Seabee Museum and Memorial Park

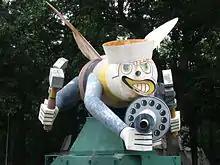
The Fighting Seabee Statue at Quonset Point

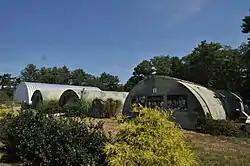
Surviving Quonset Huts from Camp Endicott

Seabee Museum and Memorial Park is a non-profit military history museum in Davisville, Rhode Island, devoted to the Seabees of the U.S. Navy.